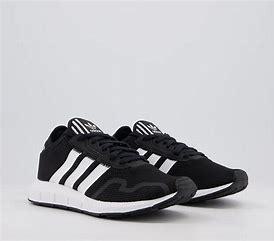
Brand: Adidas
Model: Swift Run X